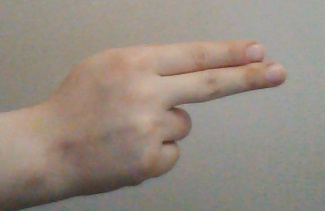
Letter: ain